South Asia Institute, Heidelberg University

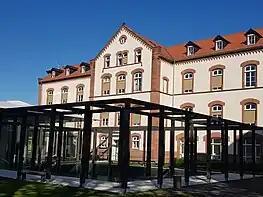

The South Asia Institute (SAI) is an interdisciplinary center of the Ruprecht-Karls University Heidelberg in Heidelberg, Germany, for research and teaching on South Asia. In German, it is known as the Südasien-Institut. The regional focus of the research and teaching at SAI are the countries Bangladesh, Bhutan, India, Maldives, Nepal, Pakistan and Sri Lanka. Due to their close linguistic, cultural, and historical ties with the South Asian subcontinent, adjacent regions such as Afghanistan and Tibet are also often included in the work done at the South Asia Institute.